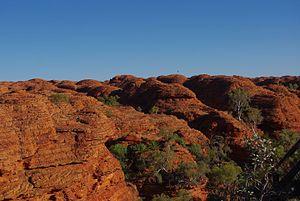
Le parc national de Watarrka est un parc national australien établi en 1989 et situé dans le Territoire du Nord, à 1 316 kilomètres au sud de Darwin et à 323 kilomètres au sud-ouest d'Alice Springs. Il abrite le célèbre Kings Canyon à l'extrémité de la chaine George Gill et les sources Kathleen à 25 kilomètres au sud-est de Kings Canyon.